Fantastic Comics (Ajax-Farrell)

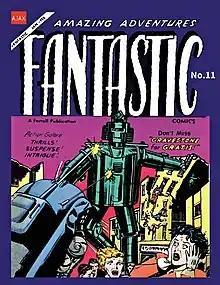
Fantastic Comics #11 (1955)

Fantastic Comics was a 36-page, bi-monthly, comic book anthology produced by the Iger Shop and published by the comic book publisher, Ajax-Farrell from November/December 1954 to January/February 1955. Picking up from its predecessor series, Fantastic Fears, Fantastic Comics started its issue numbering at 10, rather than 1 and consisted primarily of Horror comics, with other genres such as Science fiction, War, and Adventure being present in its other stories. In the wake of sentiments of the 1940s and the 1950s, Fantastic Comics likely saw a crackdown by the public, the government, and the industry, as its story content can be speculated to have violated various elements of the Comics Code Authority's 1954 code, and with these reactions, and the decline in sales they presented, the book likely ceased publication after its January/February 1955 issue. Following its suspension, Fantastic Comics was superseded in issue number by the Ajax-Farrell issues of Samson in April 1955.